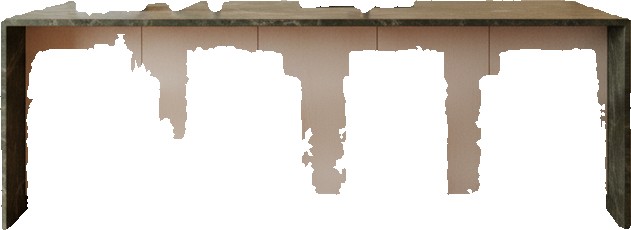
Surface category: worktop